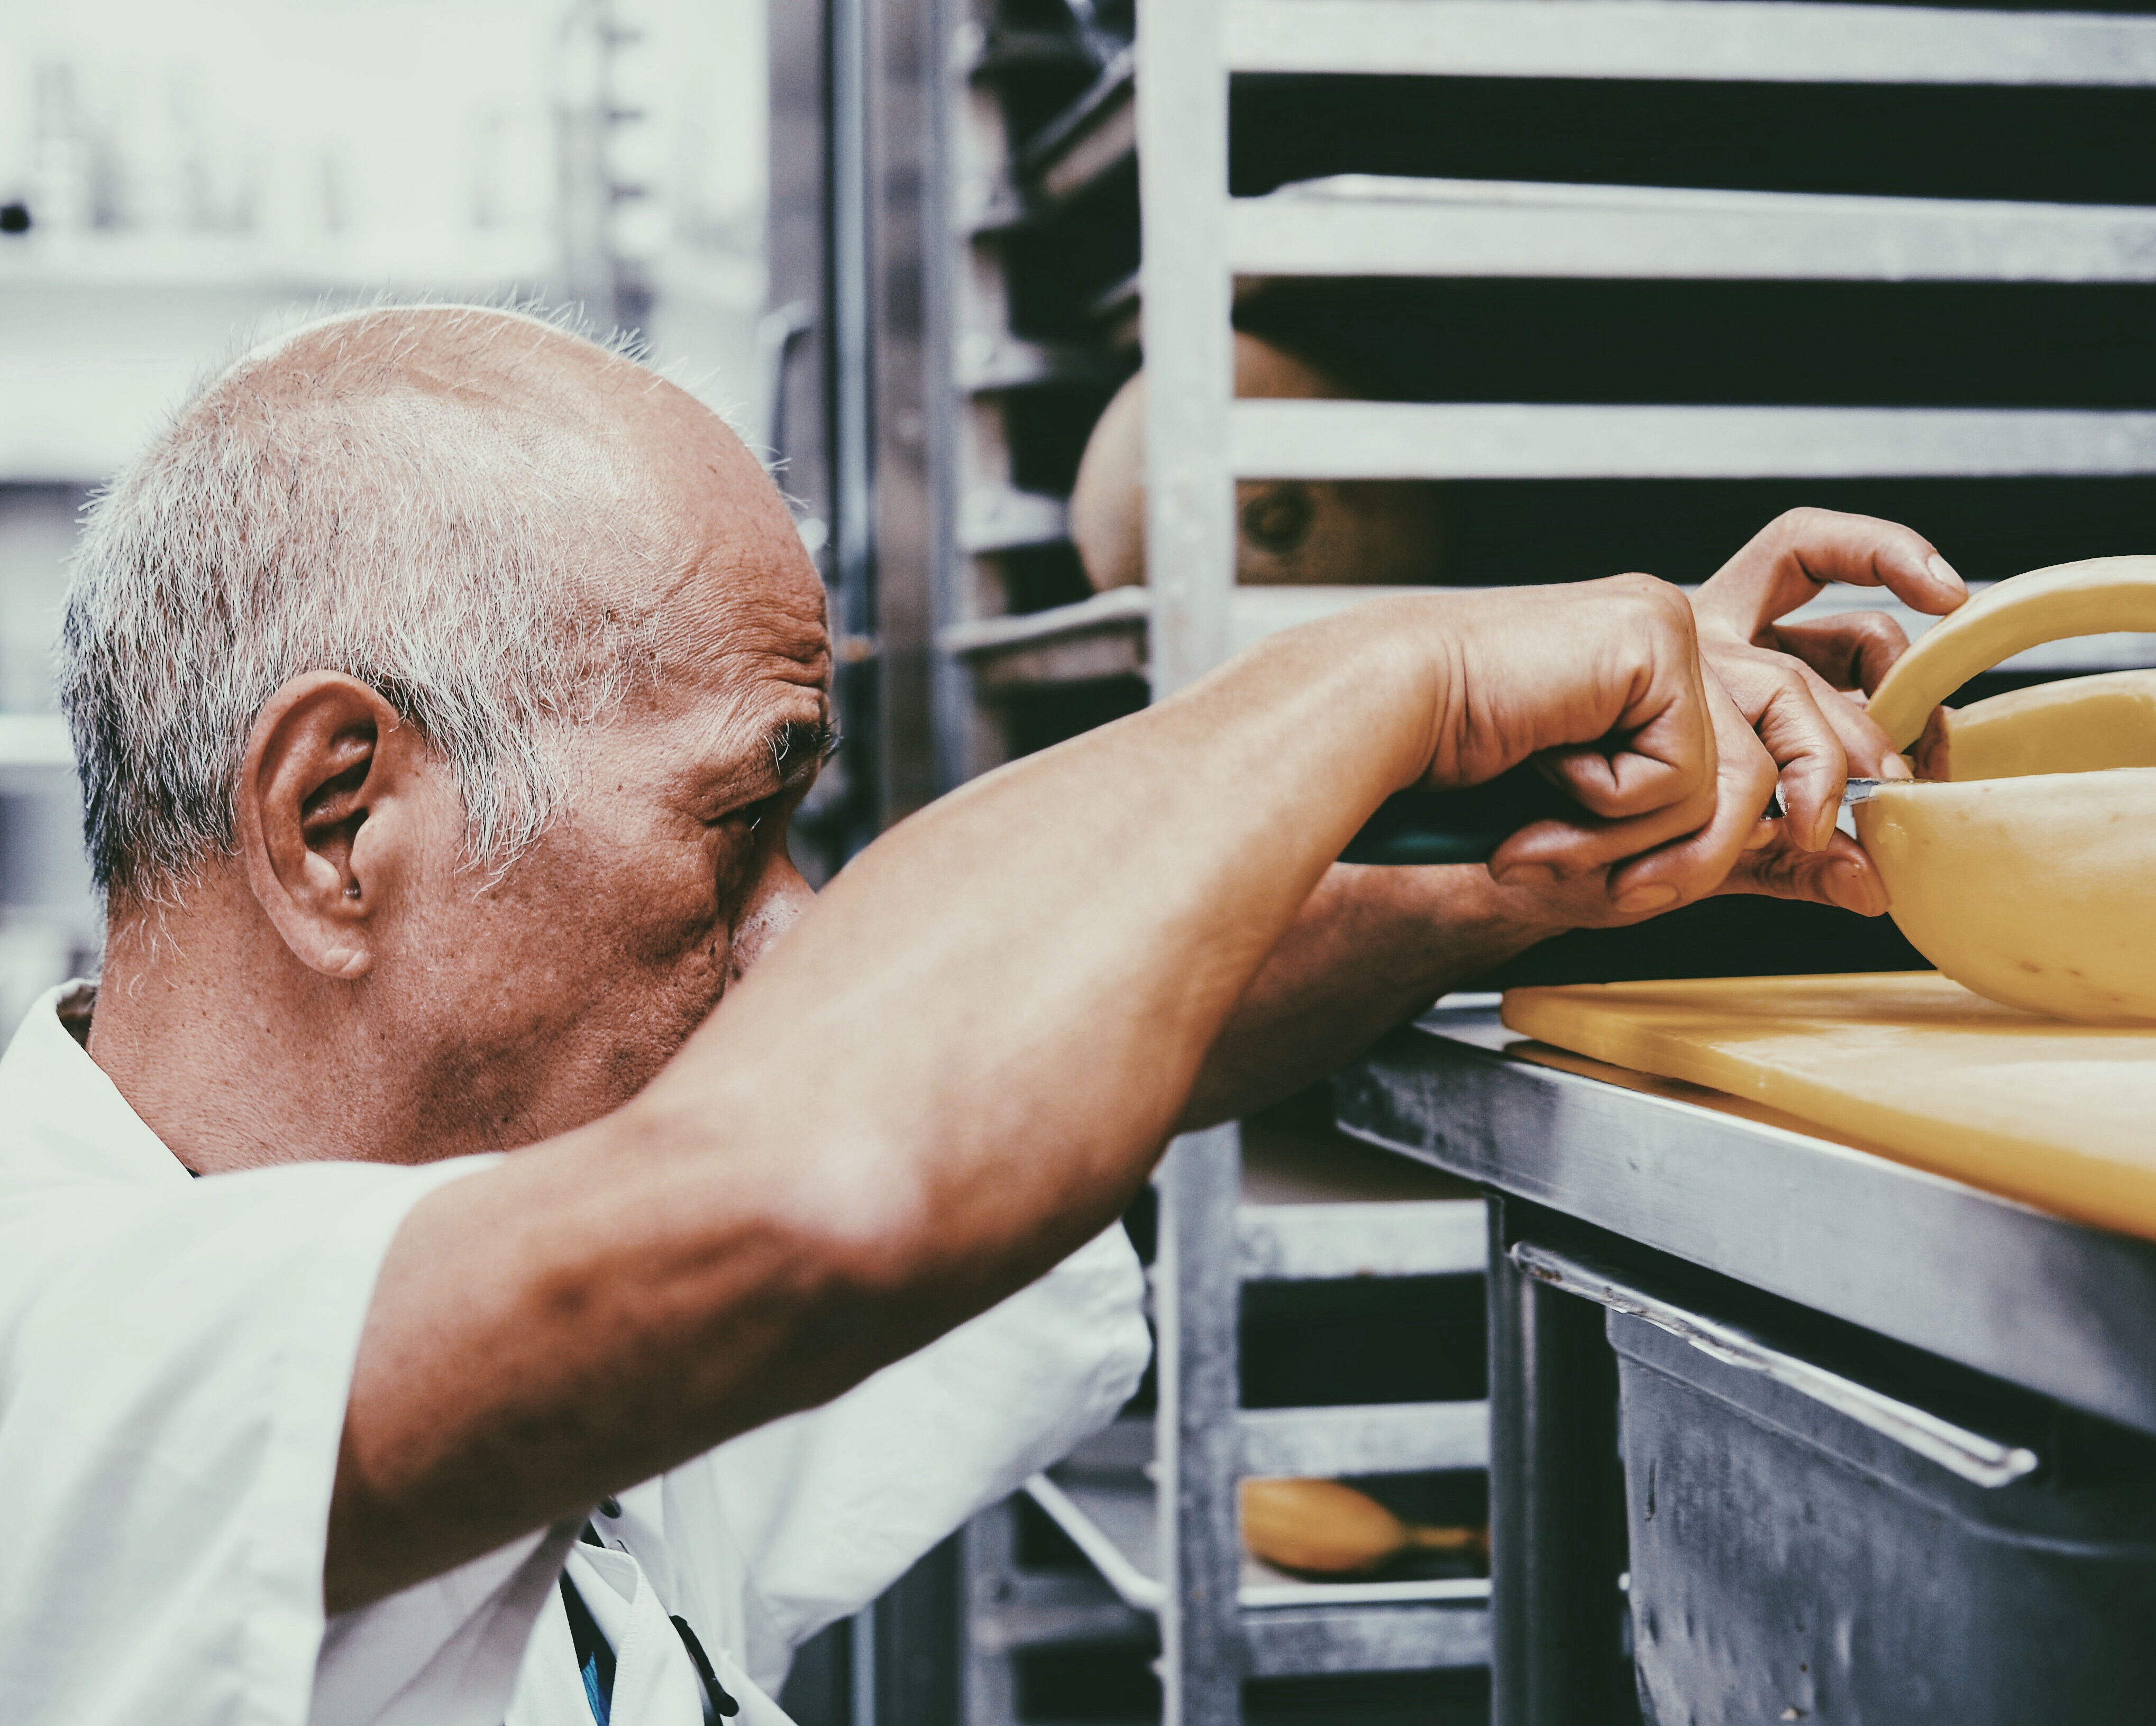
man, working, male, guy, food, worker, sense